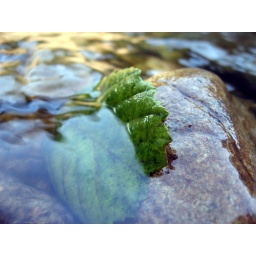
Green leaf near the stone in river